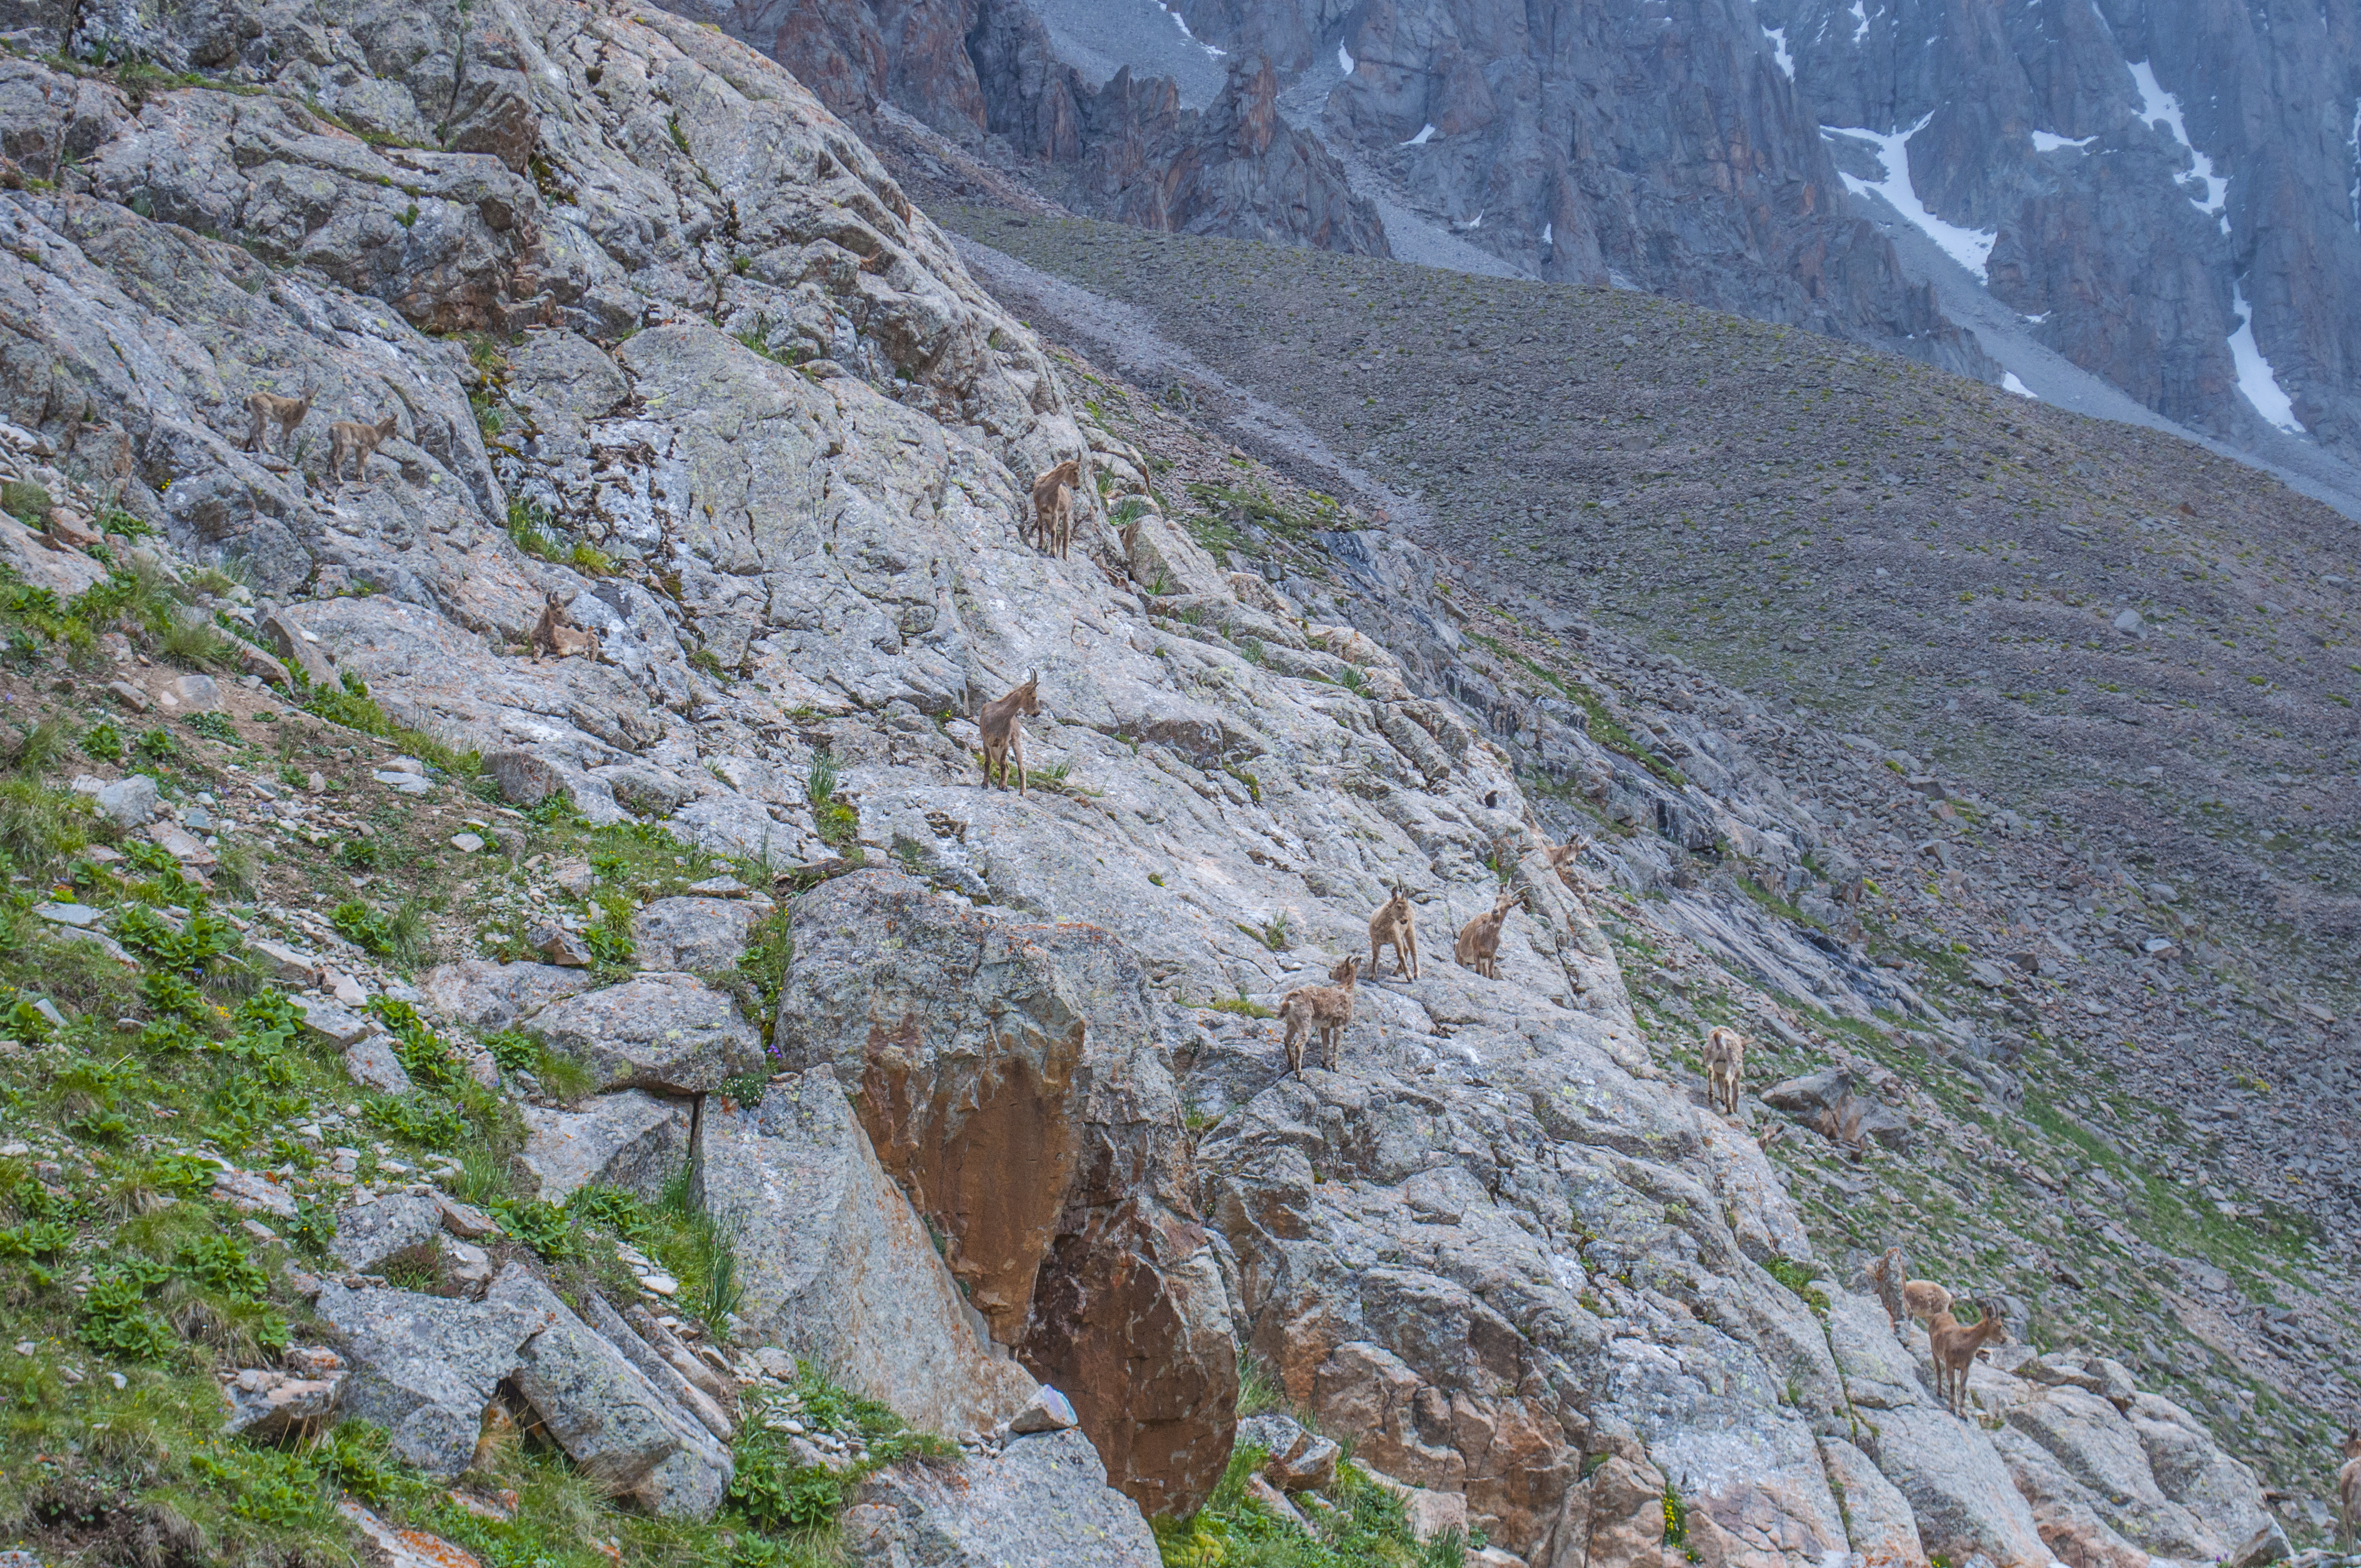
mountains, kyrgyzstan, ridge, wilderness, rock, mountain, geological phenomenon, ar te, mountain range, moraine, bedrock, mountain pass, geology, outcrop, escarpment, terrain, ravine, fell, batholith, formation, glacial landform, cliff, alps, grass, tundra, elevation, shrubland, cirque, plant community, landscape